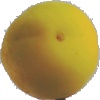
Label: Peach 2